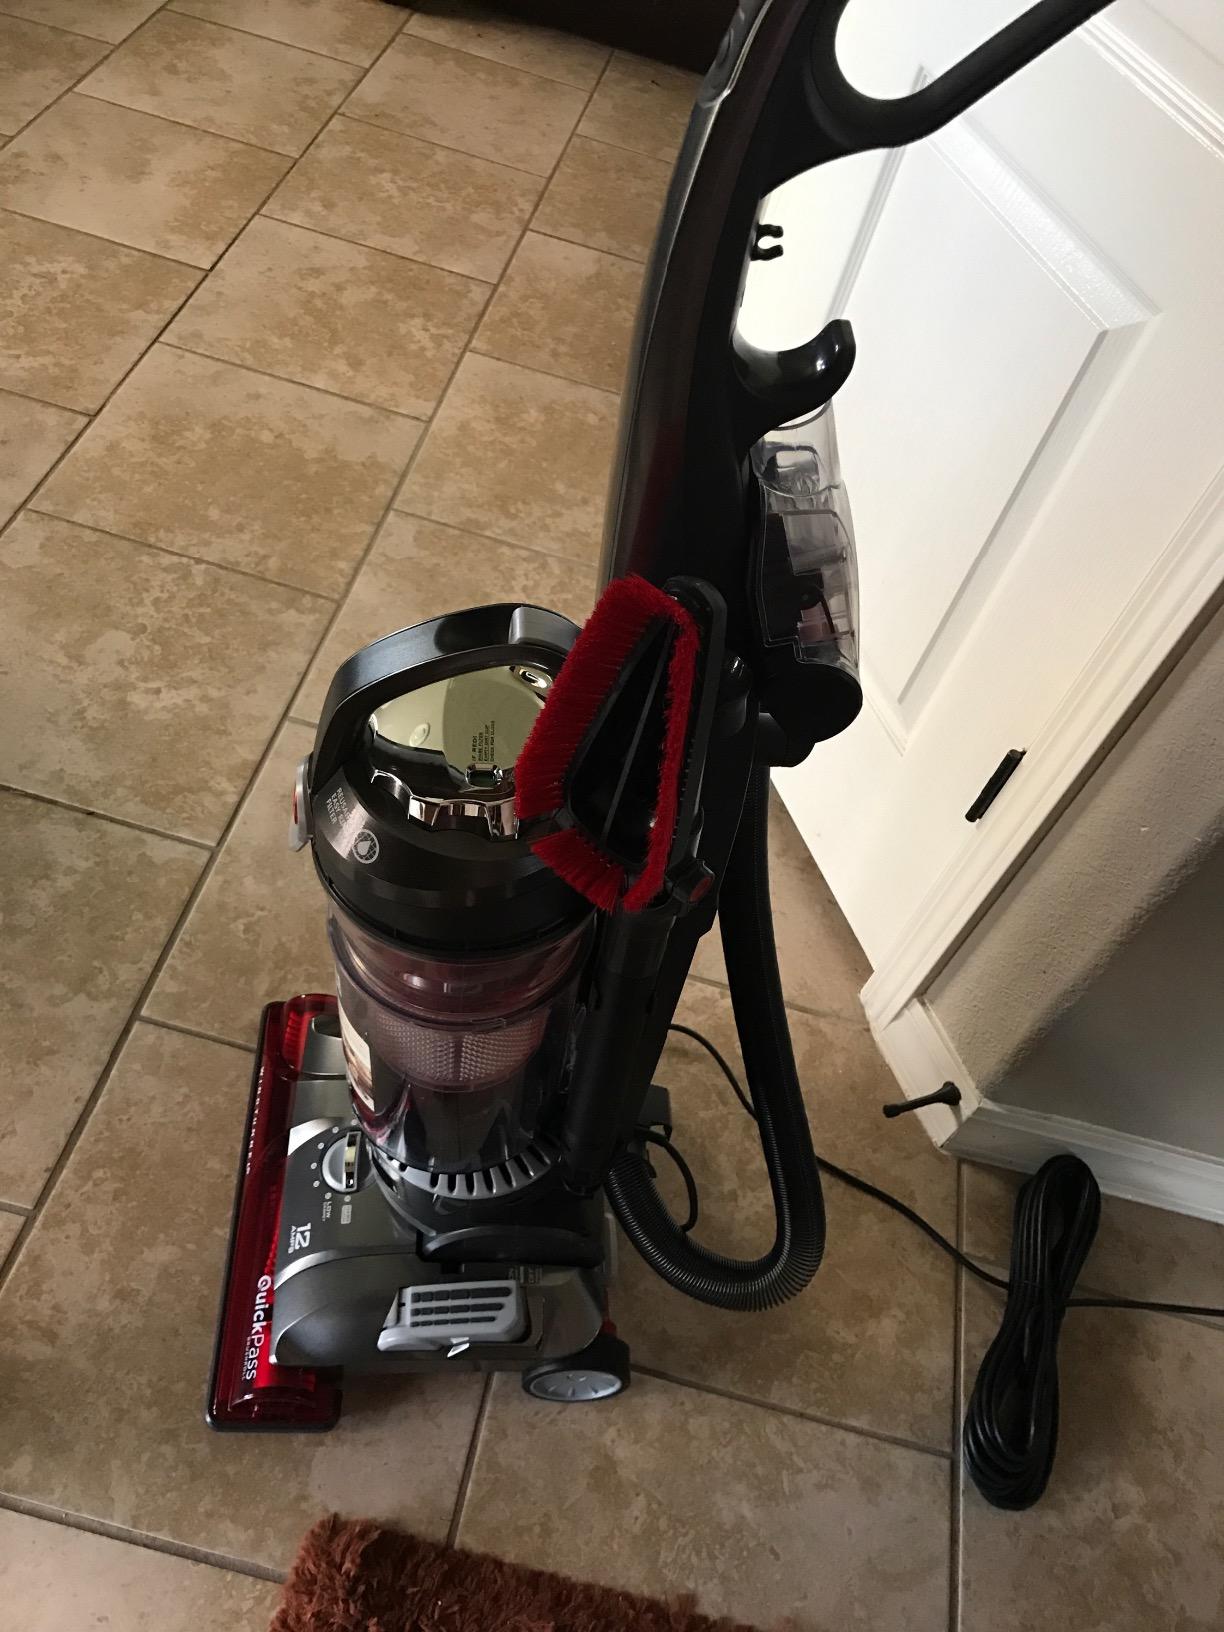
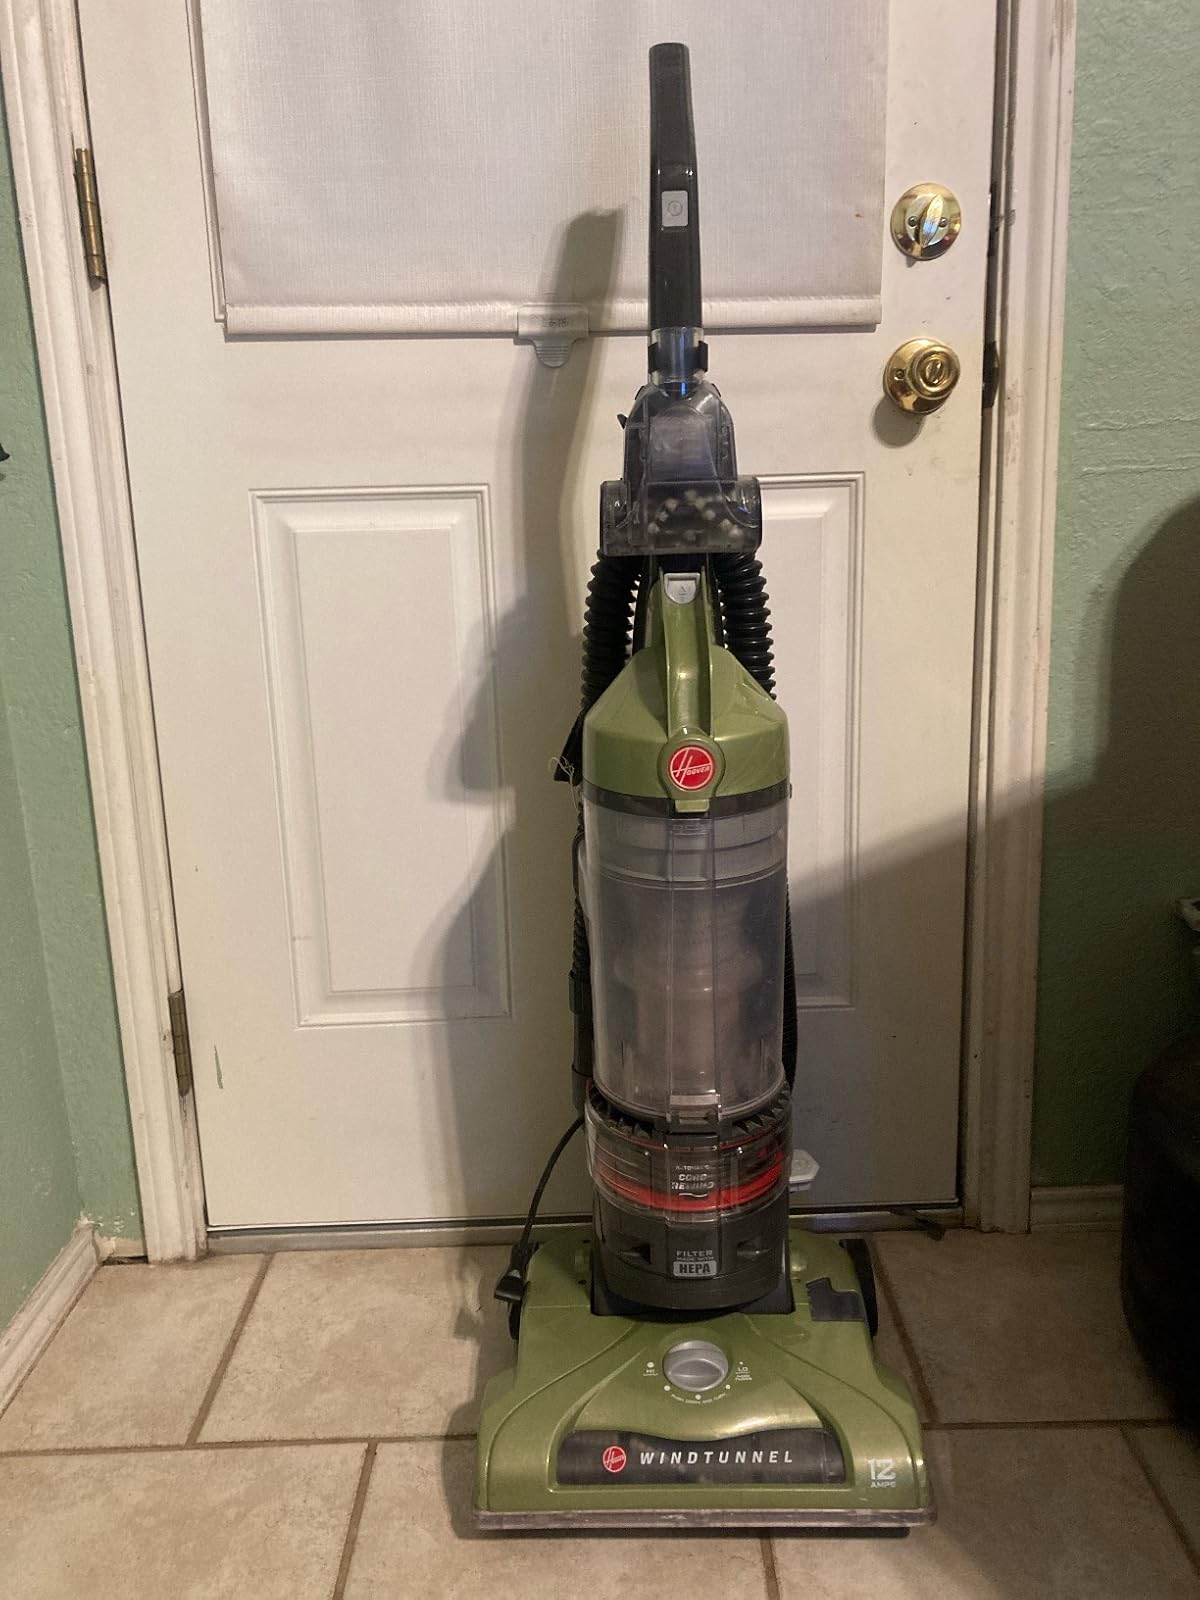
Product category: items_vacuum
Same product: no